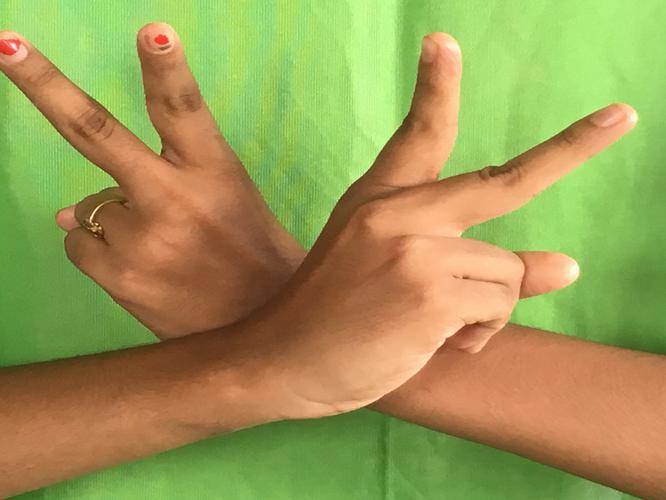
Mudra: Kartariswastika
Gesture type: double_hand